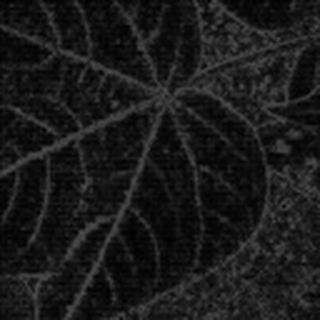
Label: healthy_cotton